Aquinnah, Massachusetts

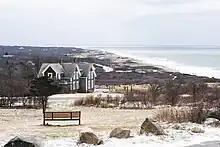
The Vanderhoop Homestead, looking towards the western-facing coastline.

As of the census of 2000, there were 344 people, 141 households, and 88 families residing in the town. The population density was . There were 463 housing units at an average density of . The racial makeup of the town was 53.49% White, 0.29% African American, 36.63% Native American, 0.87% from other races, and 8.72% from two or more races. Hispanic or Latino of any race were 1.16% of the population.